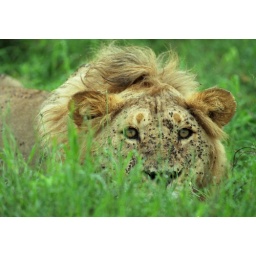
Youngish male stalking in high grass on Serengeti